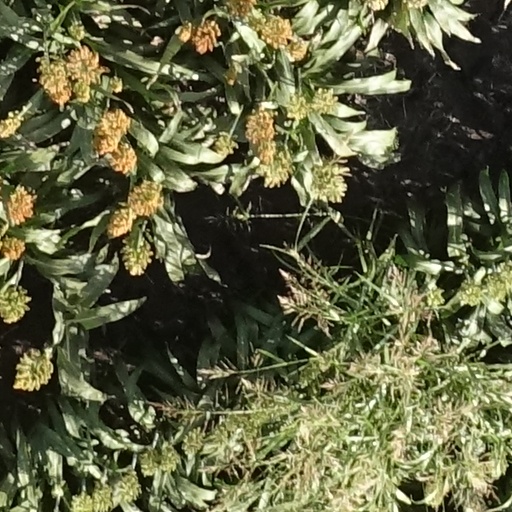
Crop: sorghum